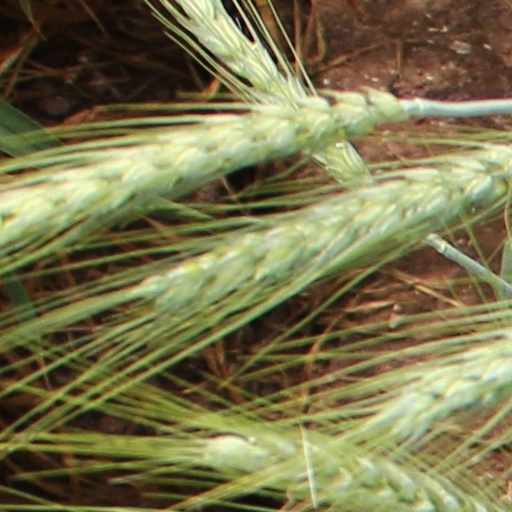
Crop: wheat